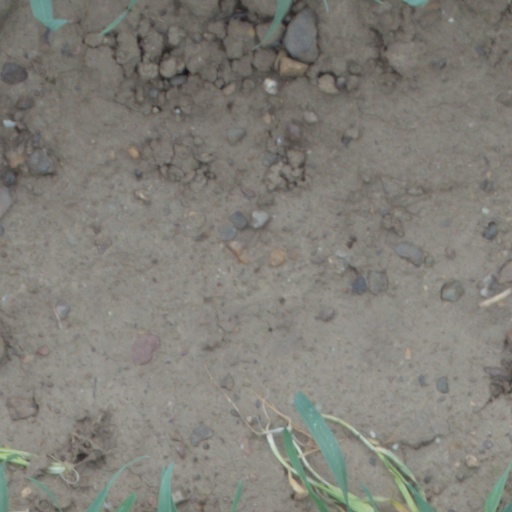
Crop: wheat